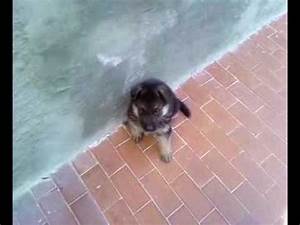
Label: cane